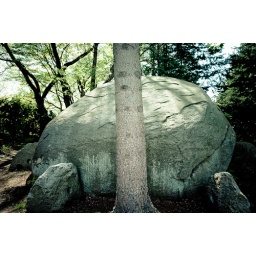
A funky rock / tree combo at temple in Morioka, central Japan.